Gerald Goodlake

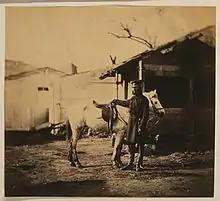
Colonel Goodlake in 1854

Goodlake was 22 years old, and a brevet major in the Coldstream Guards, British Army during the Crimean War when the following deed took place for which he was awarded the VC.